John Henry Wright

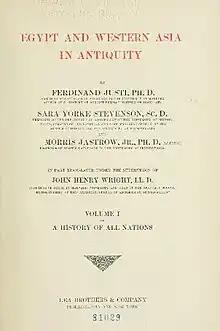
Title page of "A History of All Nations from the Earliest Times" Volume 1 (1905 edition)

In 1905, he served as editor, translator and supervisor on "A History of All Nations from the Earliest Times" in twenty-four volumes. The other notable scholars who were involved in this project were Ferdinand Justi, Sara Yorke Stevenson, and Morris Jastrow. The "History of All Nations" consisted of 24 volumes– five were on Antiquity, five on history of the Middle Ages, ten on history of the modern world, two on history of America, and remaining two volumes were comprehensive index volumes of the series. The scholars wrote, they wanted to write a "history of mankind", which required collaboration of many editors and scholars.